Fila

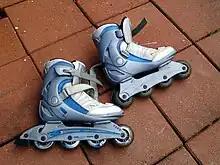
Fila brand inline skates

In 2009, Anta Sports acquired the rights to the brand in China, Hong Kong, and Macao from then Fila company's Chinese joint venture partner Belle International. Fila Korea still owned 15% shares of the joint venture company "Full Prospect".